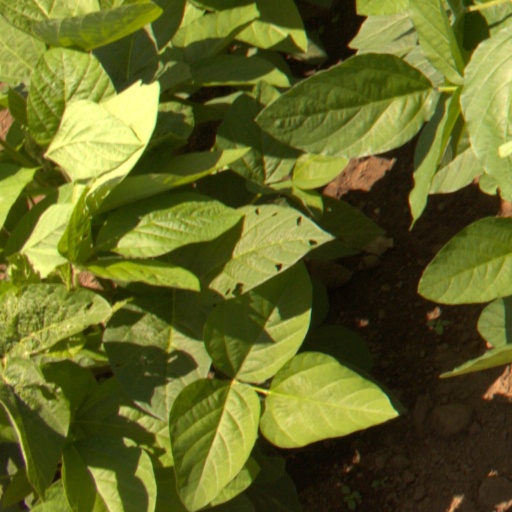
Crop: soybean